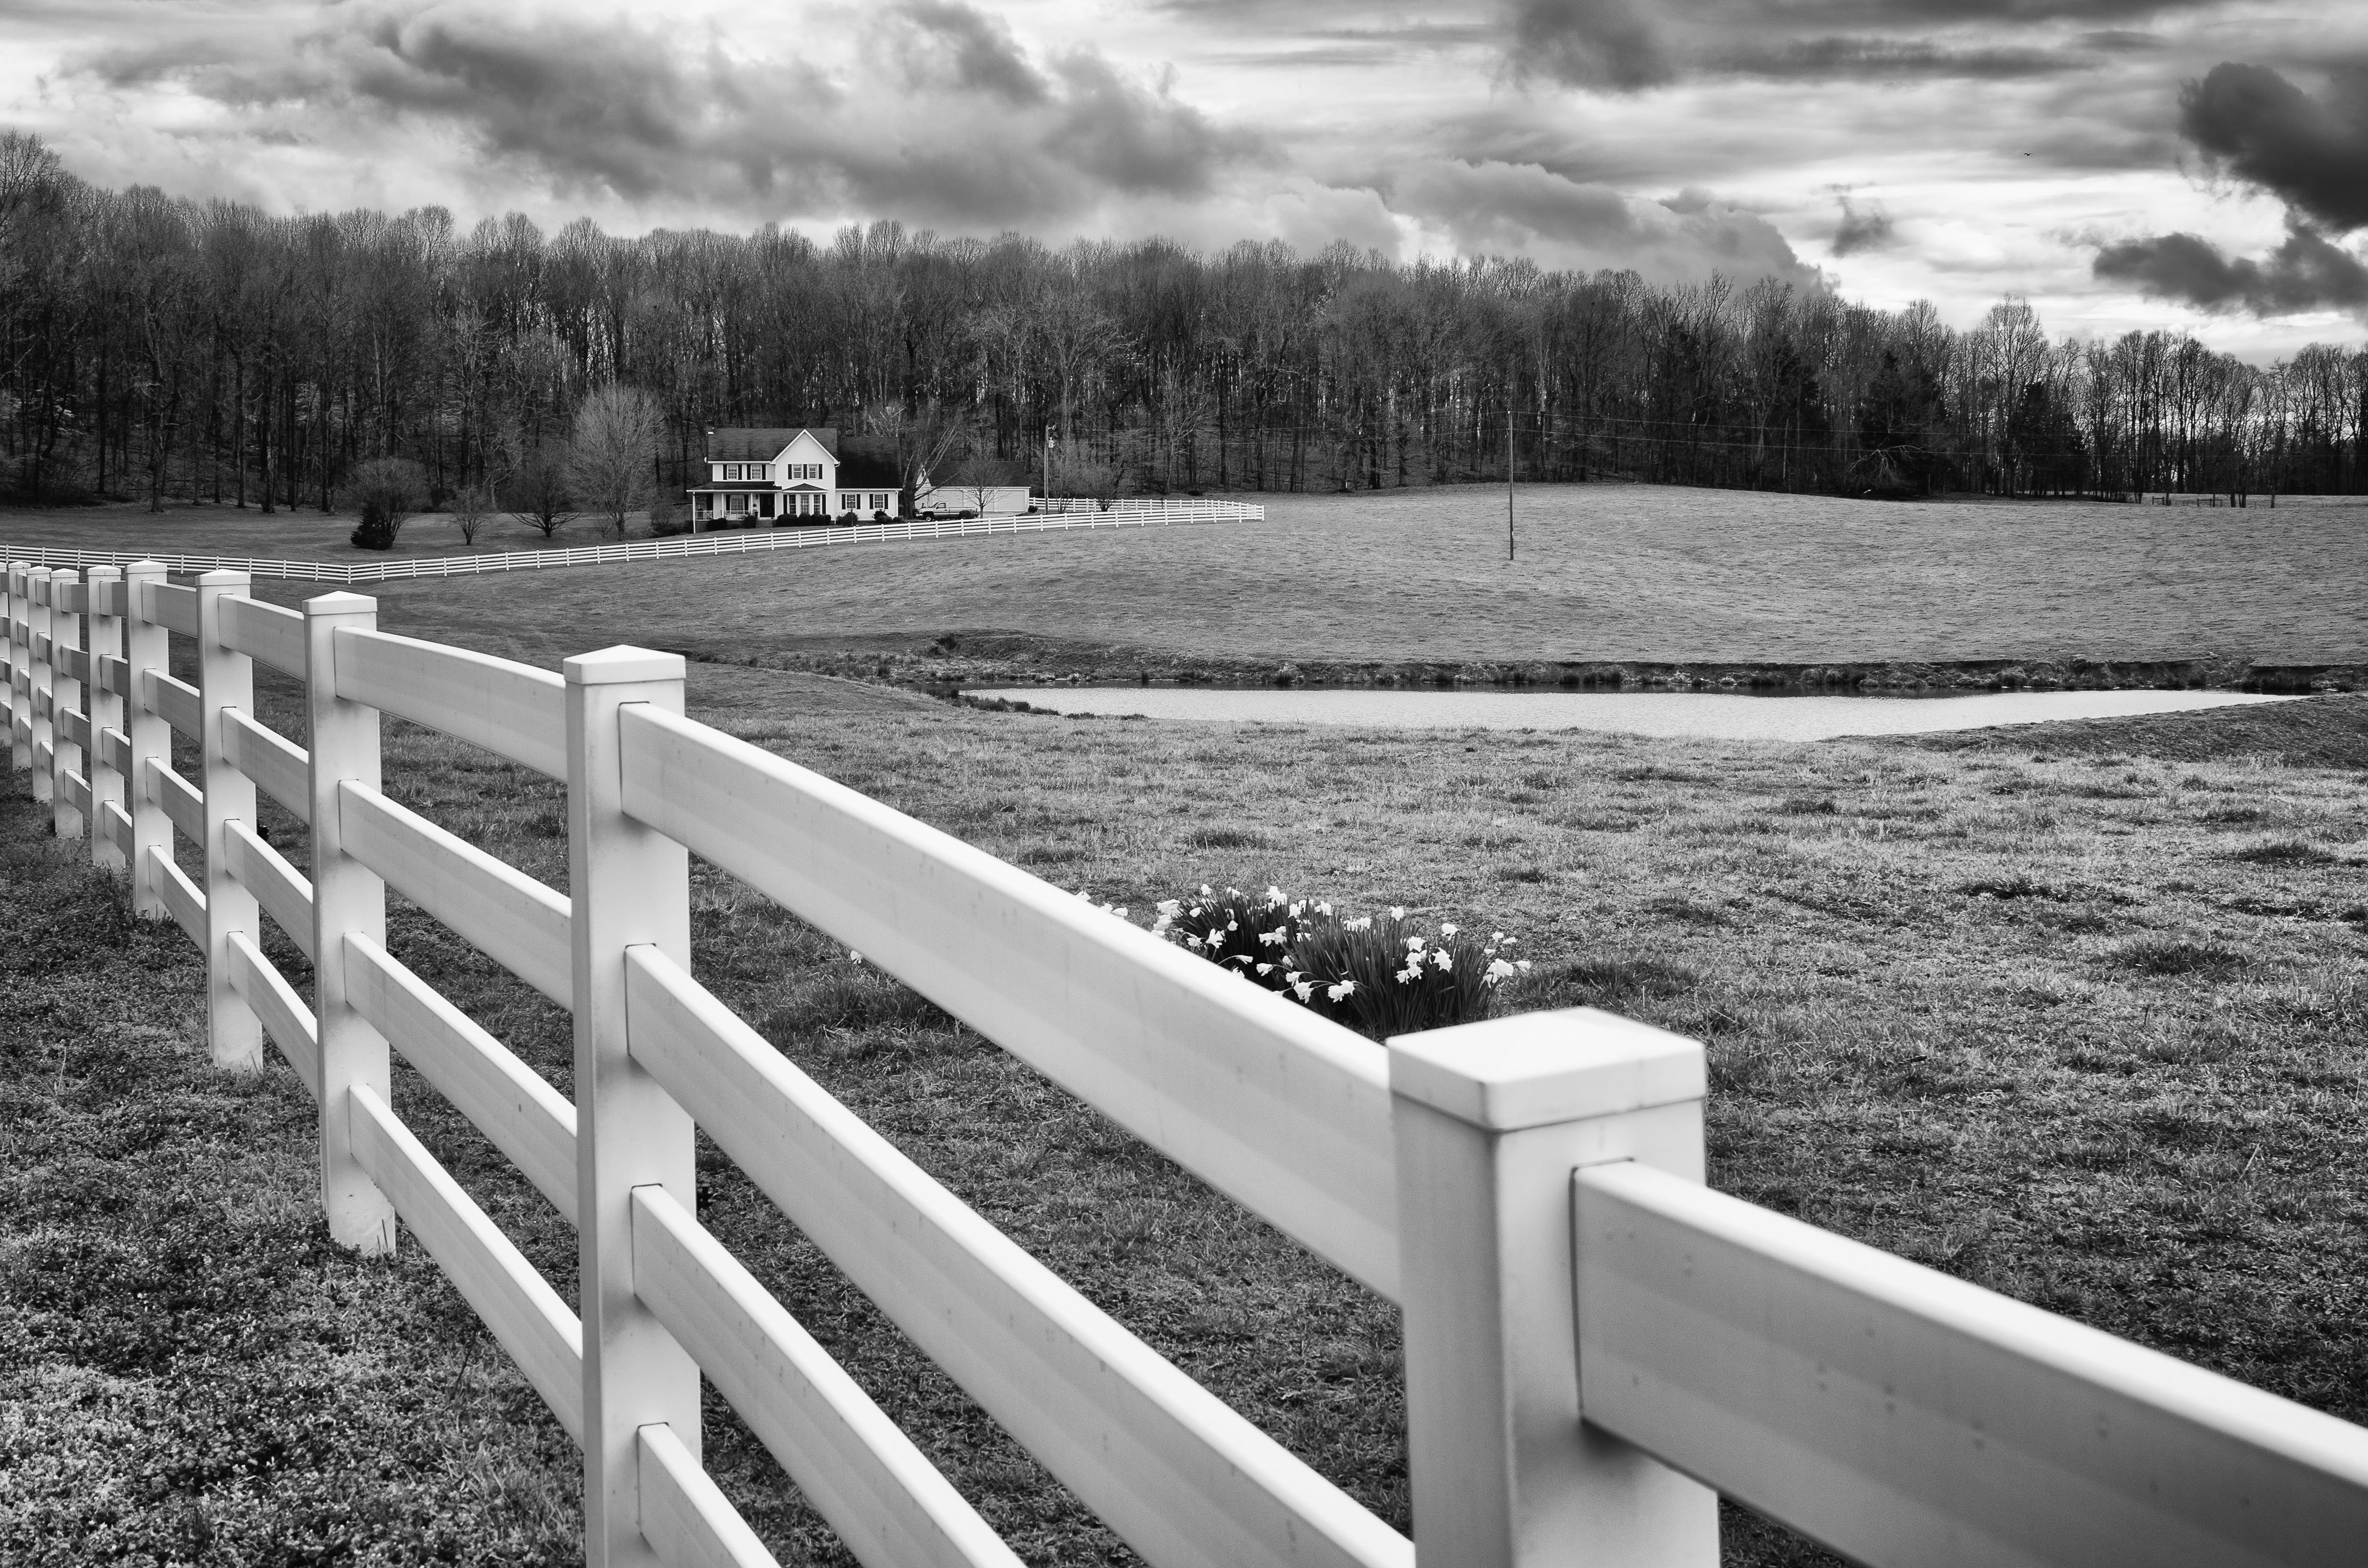
landscape, tree, nature, grass, snow, fence, black and white, sky, white, mansion, home, country, rural, artistic, monochrome, season, outdoors, bw, rural area, monochrome photography